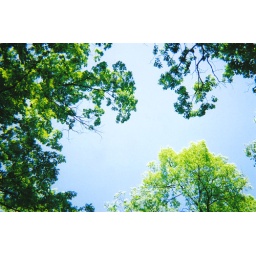
tree tops in forest preserve